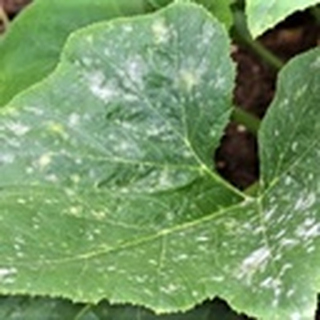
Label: cotton_powdery_mildew